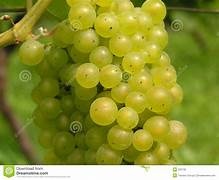
Label: grape